Typhoon Goni

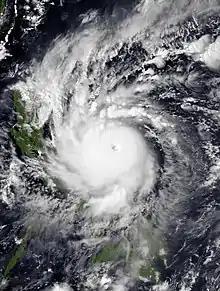
Goni at peak intensity, approaching the Philippines on October 31

Typhoon Goni, known in the Philippines as Super Typhoon Rolly, was an extremely powerful tropical cyclone that made landfall as a Category 5 equivalent super typhoon on Catanduanes in the Philippines, and in Vietnam as a tropical storm in late October and early November 2020. It is the strongest landfalling tropical cyclone on record by 1-minute maximum sustained winds. The name "Goni" means "swan" in Korean. The nineteenth named storm, ninth typhoon, and second super typhoon of the 2020 Pacific typhoon season, Goni originated as a tropical depression south portion of Guam on October 26. It was then named as Tropical Storm Goni on October 27. On the next day, Goni explosively intensified over the Philippine Sea, becoming a Category 5–equivalent super typhoon on October 30. Goni maintained Category 5 strength for over a day, before making landfall on Catanduanes at peak intensity, with 10-minute sustained winds of , and 1-minute sustained winds of , with a minimum central pressure of 905 hPa (mbar; 26.72 inHg). It was the most intense tropical cyclone observed worldwide in 2020.